Louisiana Tech Bulldogs football

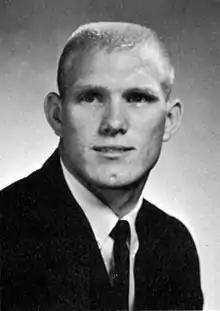
Terry Bradshaw in 1967 during his playing days at Louisiana Tech

Southern Miss assistant coach Maxie Lambright took over the Bulldogs football program following Aillet's retirement. Under Lambright, the Bulldogs were able to enjoy even greater success, winning three consecutive division II national championships from 1972 to 1974, along with seven conference championships. Lambright also coached quarterback Terry Bradshaw, who caused a media frenzy on account of his reputation of being a football sensation from nearby Shreveport. Initially, Bradshaw was second on the depth chart at quarterback behind Phil Robertson, who would later become famous as the inventor of the Duck Commander duck call and television personality on the A&E program "Duck Dynasty". Robertson was a year ahead of Bradshaw and was the starter for two seasons in 1966 and 1967, but chose not to play in 1968. In place of Robertson, Bradshaw amassed 2,890 total yards in 1968 and led the Bulldogs to the first place rank in the College Division poll. By the end of the season, Bradshaw led his team to a 9–2 record and the NCAA College Division Mideast Region championship, earning a 33–13 win over Akron in the Grantland Rice Bowl. In 1969, Bradshaw was considered by most professional scouts to be the most outstanding college football player in the nation. In his senior season, he gained 2,314 yards, ranking third in the NCAA, and led his team to an 8–2 record. His decrease in production was mainly due to a reduced 10–game schedule, and the fact that he was taken out of several games in the second half because the Bulldogs had built up a huge lead. Bradshaw graduated owning virtually all Louisiana Tech passing records at the time and would go on to enjoy a Hall of Fame professional football career quarterbacking the NFL's Pittsburgh Steelers. In 1984, Bradshaw was inducted into the inaugural class of the Louisiana Tech sports hall of fame. Four years later, he was inducted into the state of Louisiana's sports hall of fame.